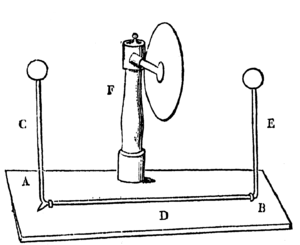
Schéma du thermoscope de Rumford issu de son ""Mémoire sur la chaleur"", 1805."
Un thermoscope est un instrument destiné à déceler des différences de températures. Contrairement au thermomètre, le thermoscope ne permet pas de mesurer ces différences de manière absolue. Historiquement, c'est un dispositif pour mettre en évidence l'augmentation du volume d'une certaine quantité d'air contenue dans un récipient quand ce récipient est chauffé et sa diminution quand le récipient est refroidi.
Le thermoscope de Rumford est un instrument inventé vers 1804 par Benjamin Thompson, comte de Rumford, pour « mesurer, ou plutôt pour découvrir ces très petites variations dans la température des corps, qui sont occasionnés par les rayonnements des corps environnants ». Son principe est identique à celui du thermomètre différentiel inventé à la même époque par le physicien écossais John Leslie.